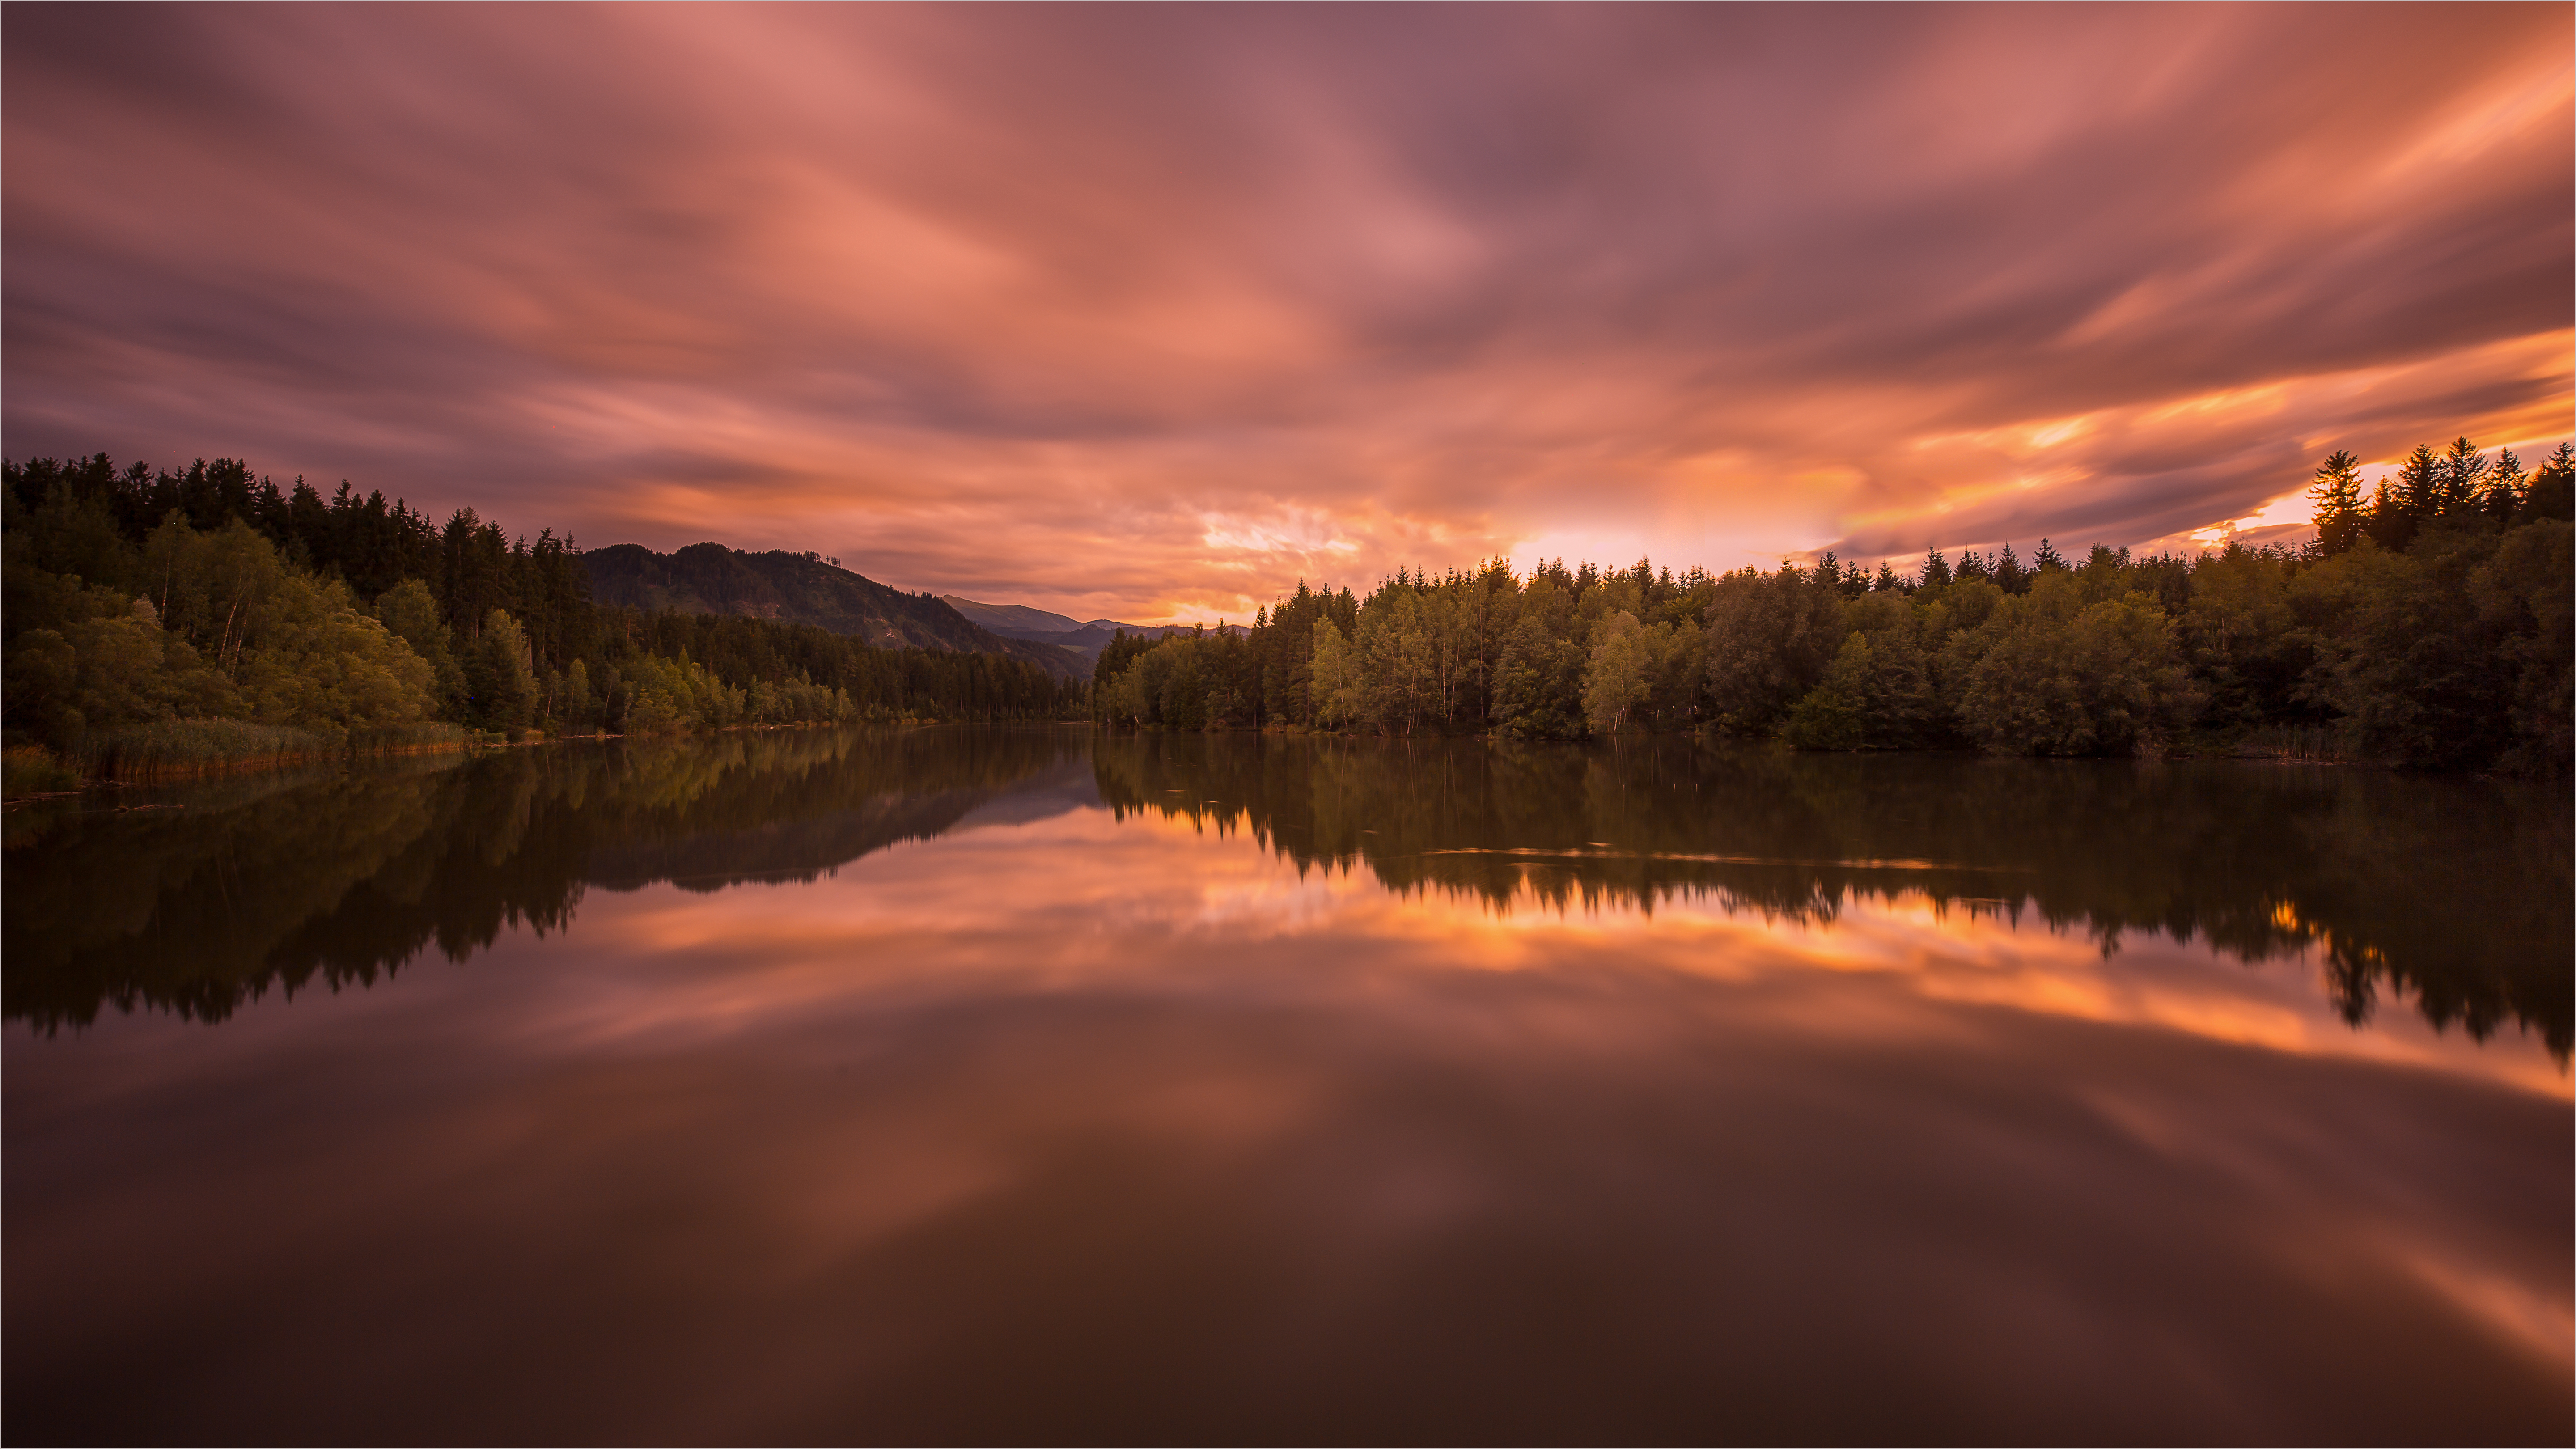
afterglow, austria, see, wather, reflection, sky, nature, water, loch, wilderness, lake, river, dawn, atmosphere, evening, reservoir, sunset, cloud, morning, bank, dusk, horizon, sunrise, calm, tree, landscape, red sky at morning, lake district, sunlight, computer wallpaper, wetland, mountain, meteorological phenomenon